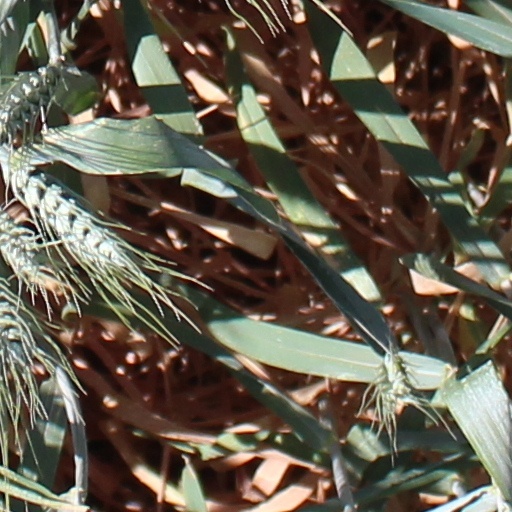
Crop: wheat